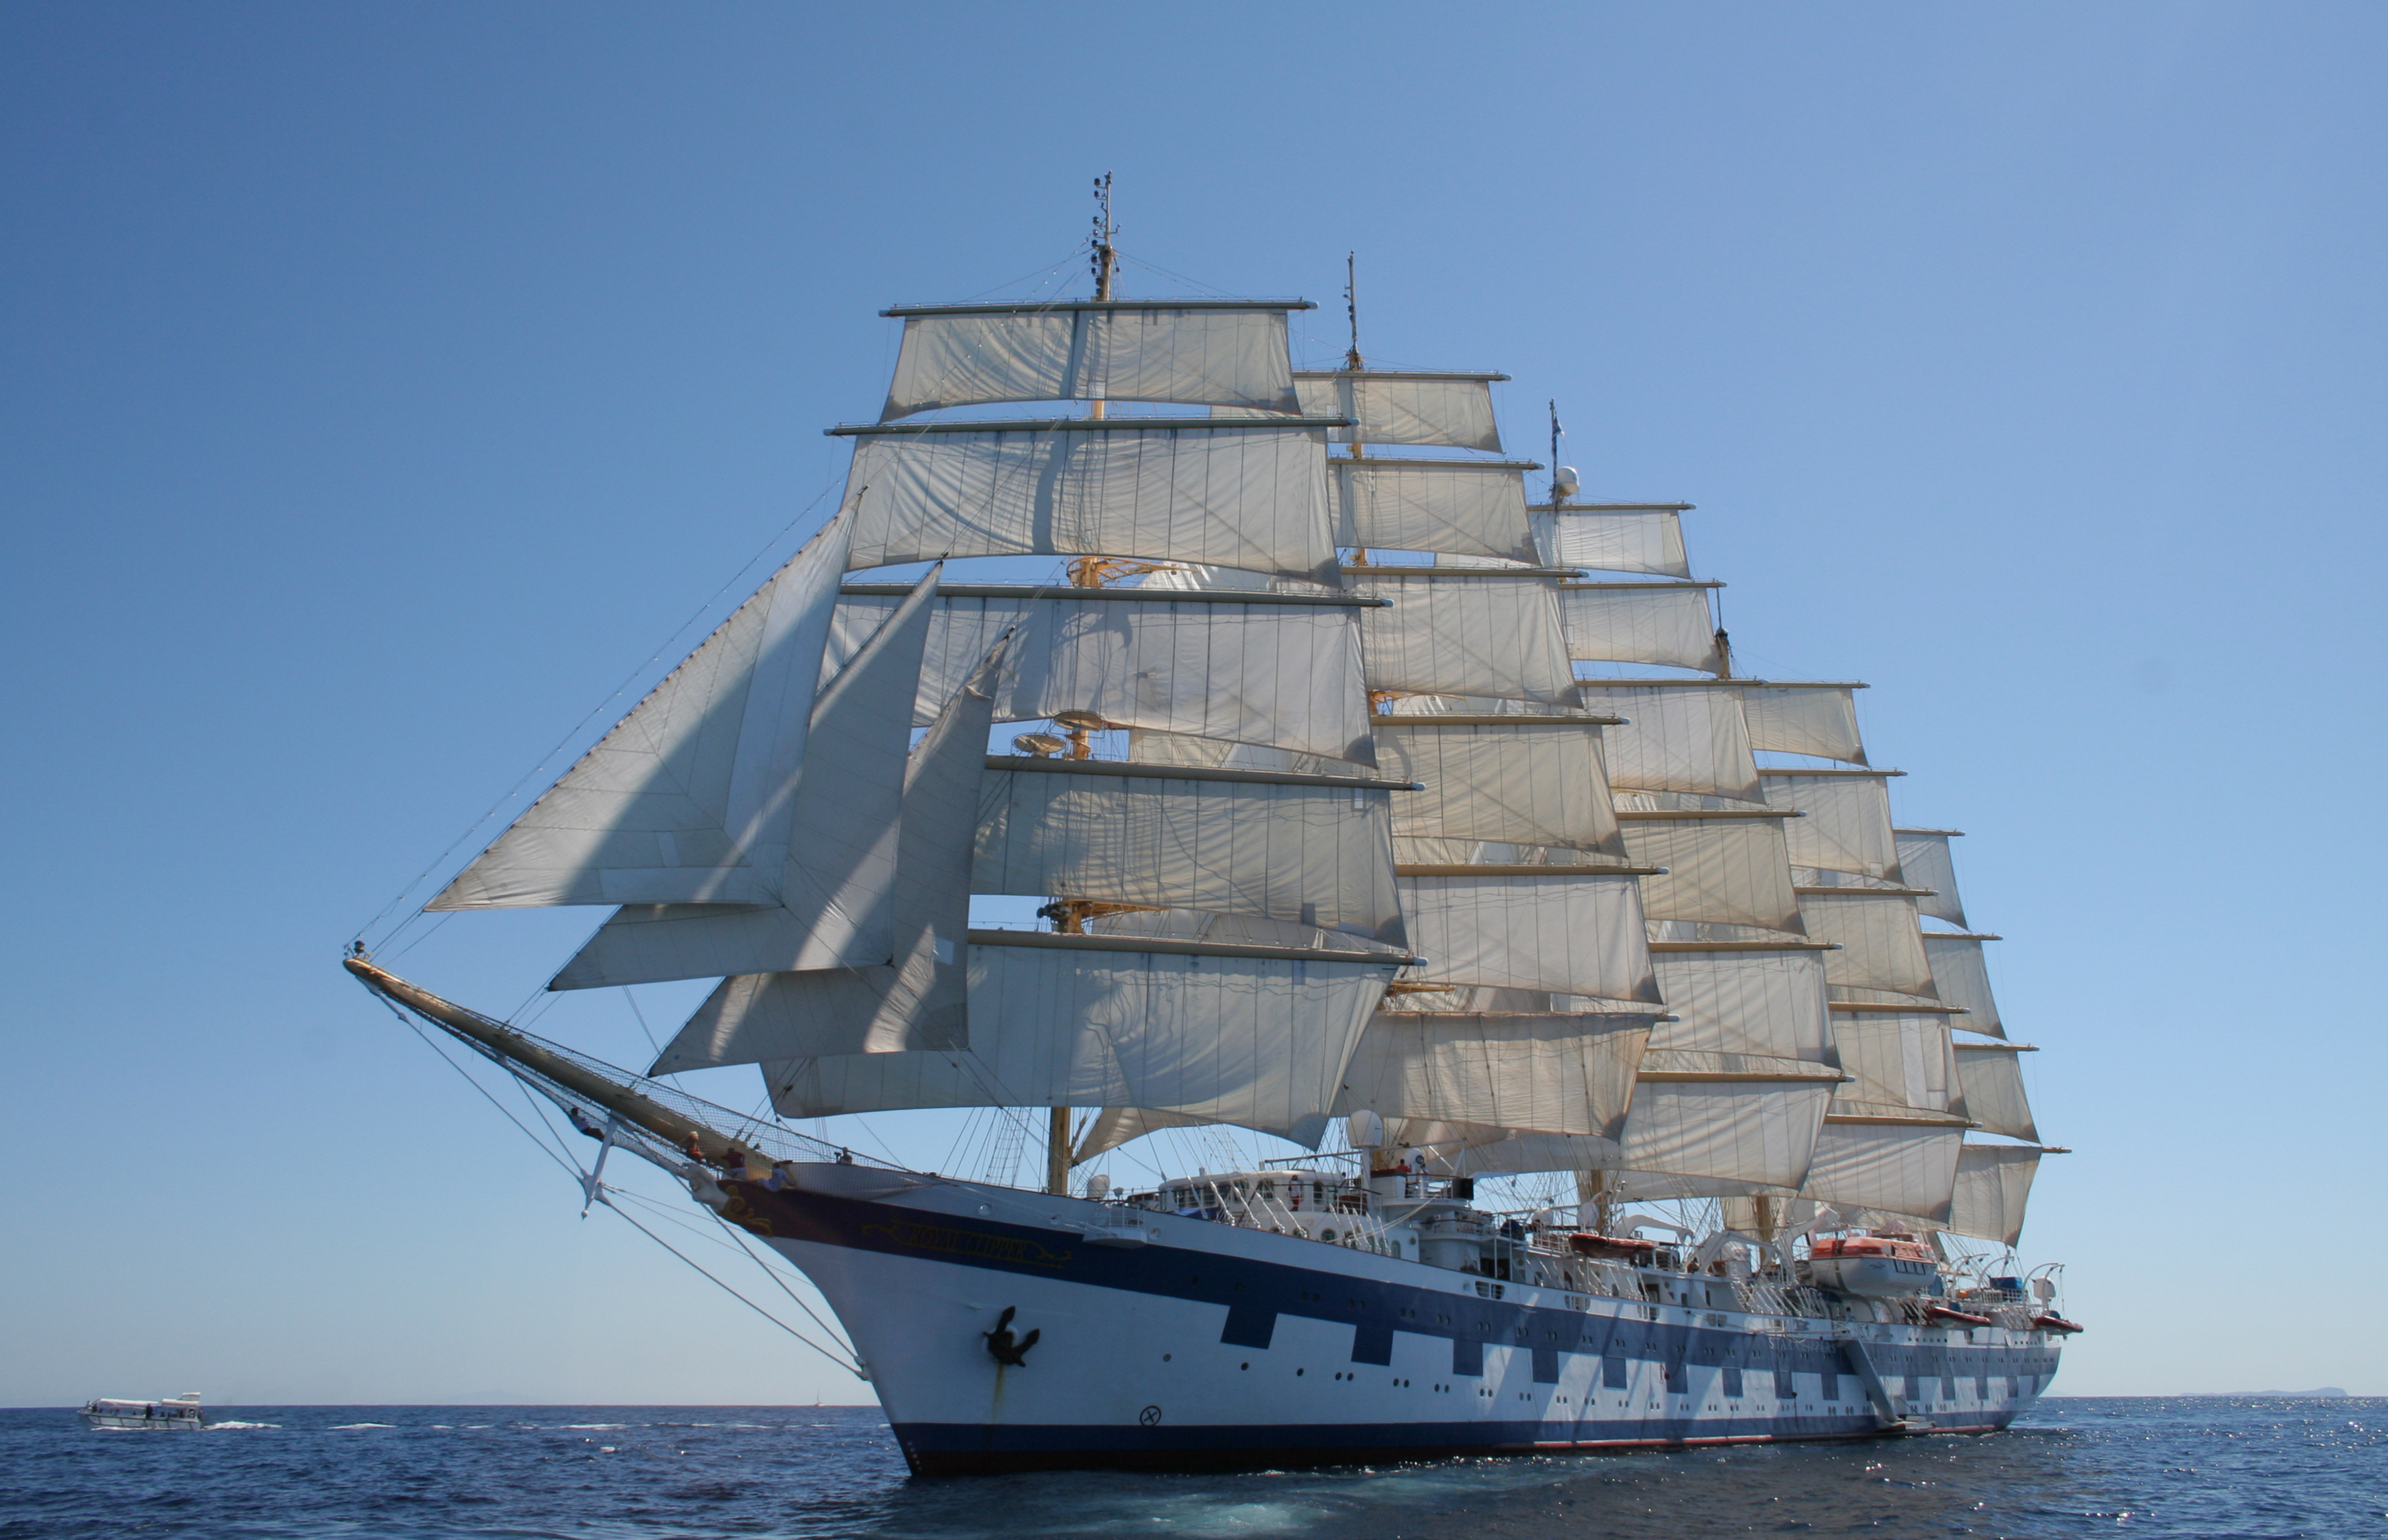
Vehicle type: Ships